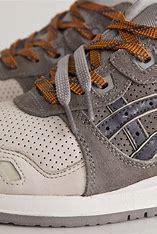
Brand: Asics
Model: Gel Lyte 3